Trent Whitfield

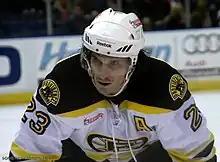
Whitfield in 2011

Prior to his second year with the Bruins on August 22, 2010, it was announced that Whitfield had torn his Achilles tendon and would likely miss the entirety of the 2010–11 season. Whitfield recovered from his injuries and played 45 games in the minors for Providence. He was called as a spare for Boston in March 2011. When Boston won the Stanley Cup in June 2011, Whitefield was included on the official team picture, and later awarded a Stanley Cup ring. However, since he only played in the minors, his name could not be included on the Stanley Cup. On July 1, 2011, Whitfield re-signed to a two-year contract with the Boston Bruins.